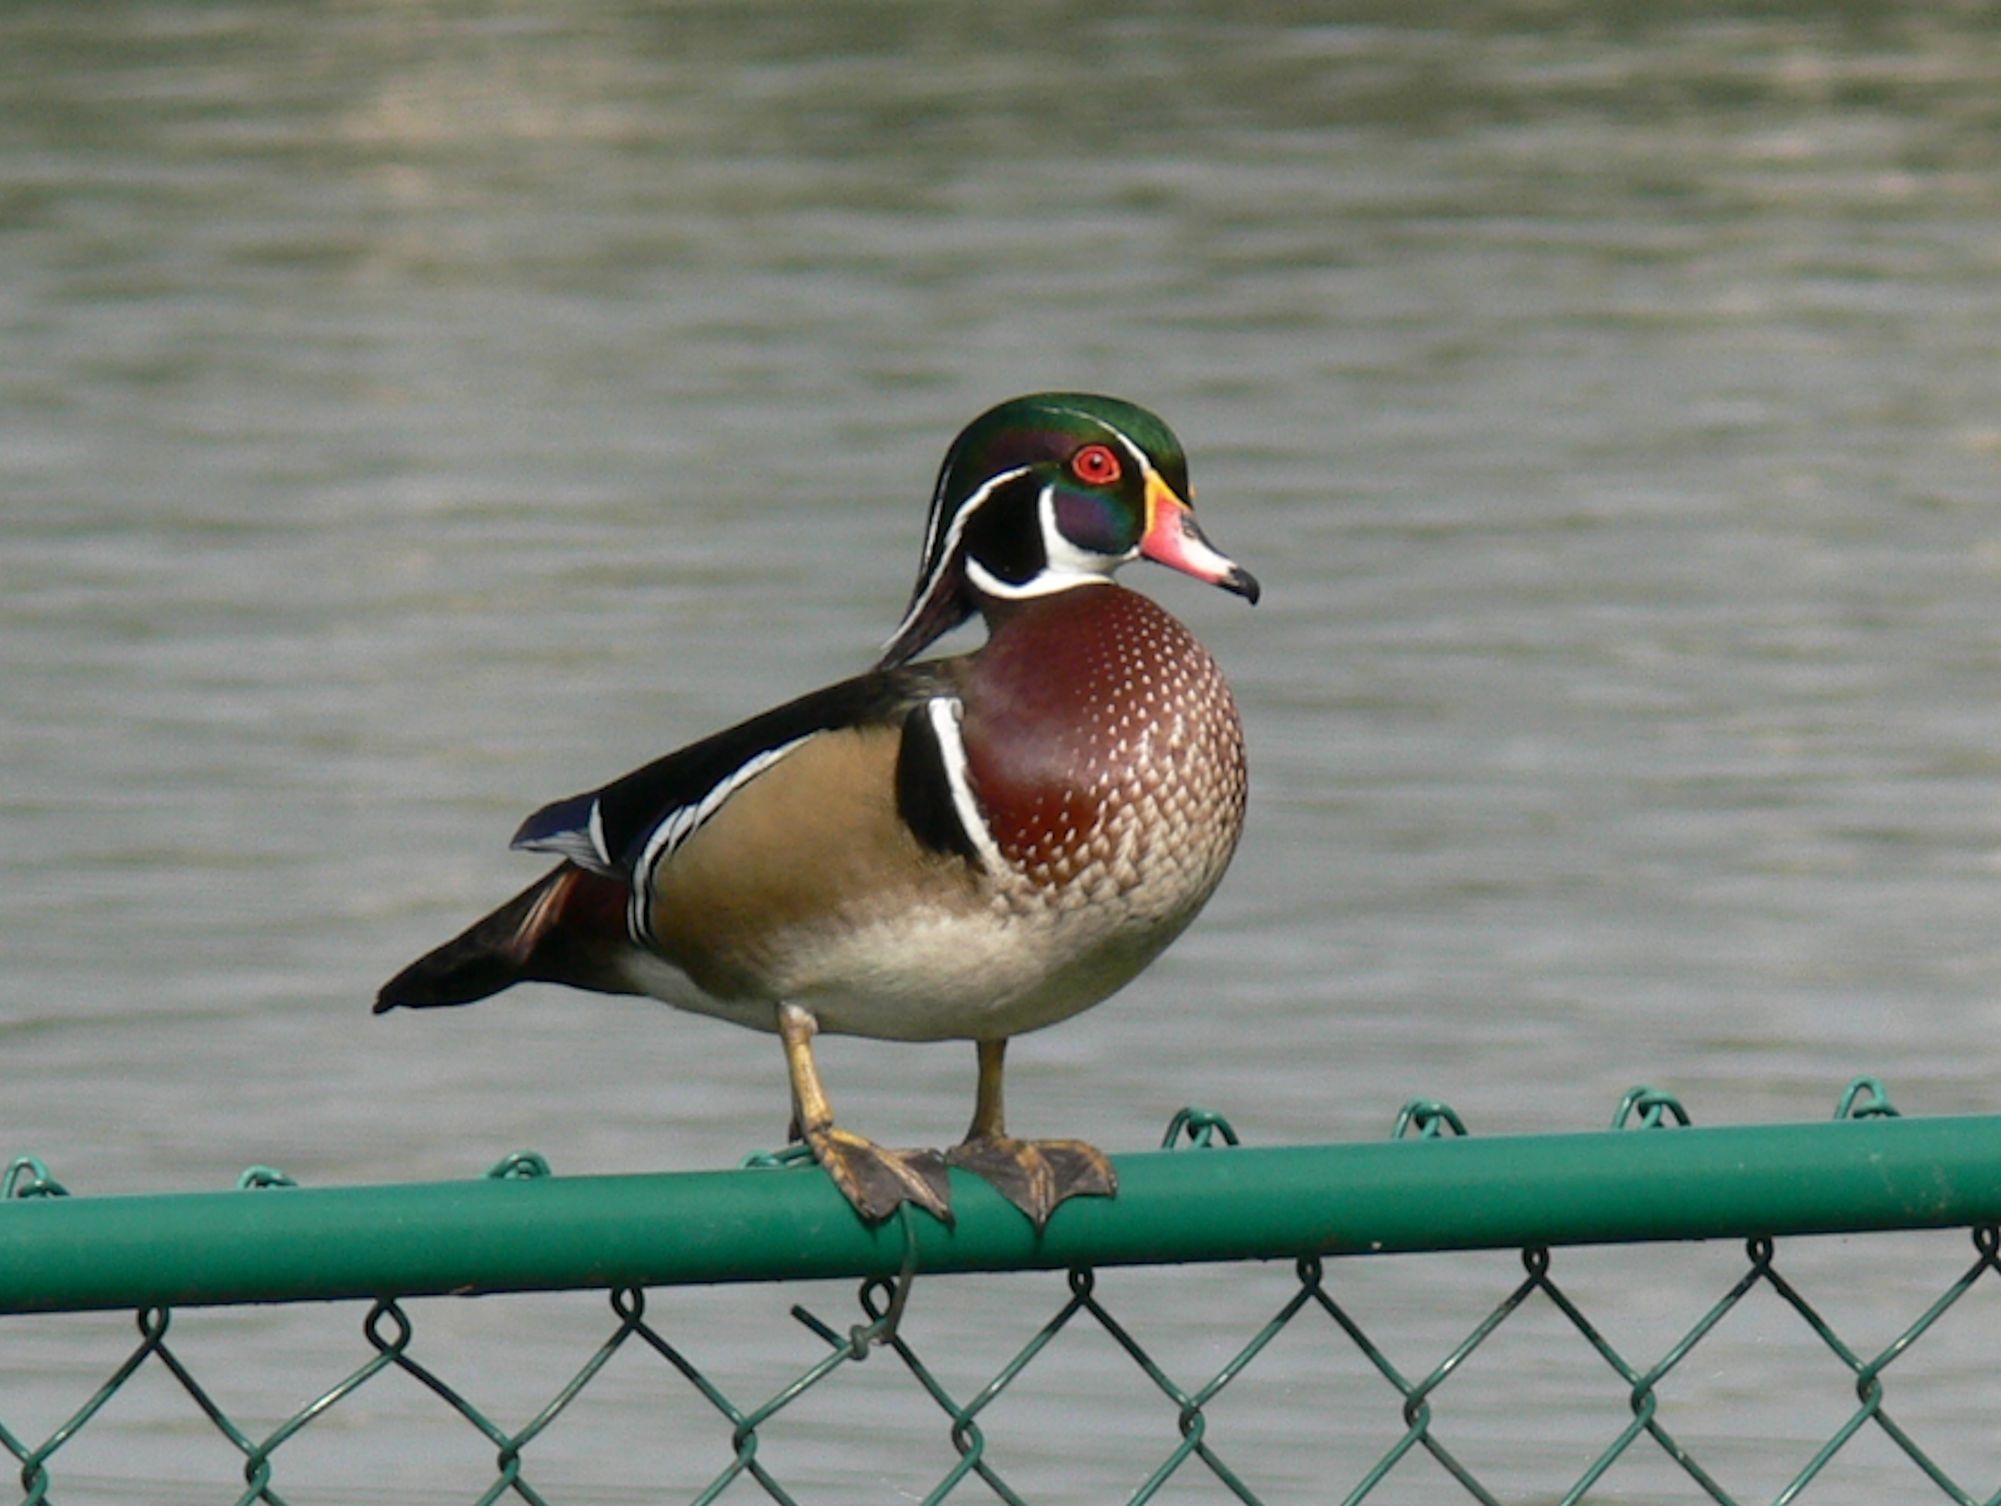
bird, wildlife, beak, fauna, close up, duck, vertebrate, birdwatching, waterfowl, water bird, florida, mallard, canard, wood duck, ducks geese and swans, lake morton